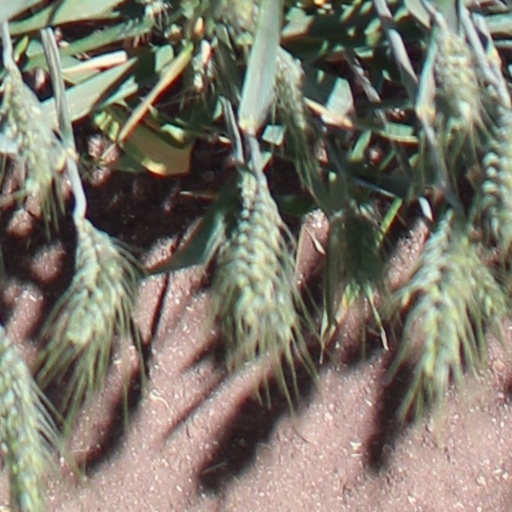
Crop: wheat